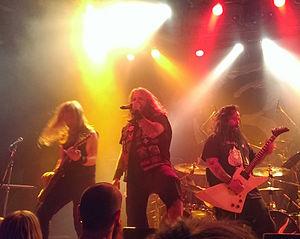
3 Inches of Blood est un groupe de heavy metal canadien, originaire de Victoria, en Colombie-Britannique. Formé en 2000 à Vancouver, au Canada. Il se composait de Jamie Hooper, Cam Pipes et Justin Hagberg comme chanteurs, Shane Clark à la guitare, Ash Pearson à la batterie.